Brachythemis impartita

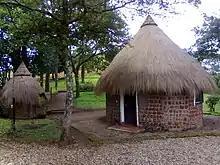
Ngaoundaba Ranch

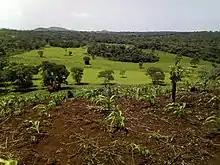
Ngaoundaba Landscape

"Brachythemis impartita" was formerly considered a synonym of "B. leucosticta" but workers noted that the adult males came in two morphs and that the ranges of the morphs overlapped in central Africa. Although the females could not be told apart the differences in the males were consistent, especially the colour of the genitalia and the permanent bands on the outer wings. The name "Brachythemis impartita" was given to specimens collected in at Ngaoundaba Ranch in Cameroon and described as "Zonothrasys impartitus" by Ferdinand Karsch in 1890. Cameroon lies within the range of "B. impartita" and so these were designated as neotypes. It may be that where the two species overlap, "B. leucosticta" breeds on muddy substrates while "B. impartita" prefers sandier areas.